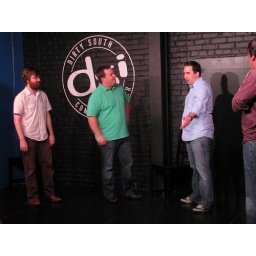
ZW points to the ground in Mister Diplomat while Jeremy wears a green shirt